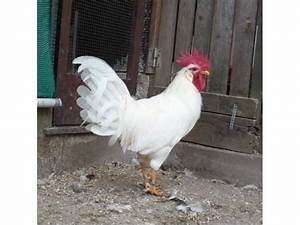
Label: gallina